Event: Ecuador Earthquake
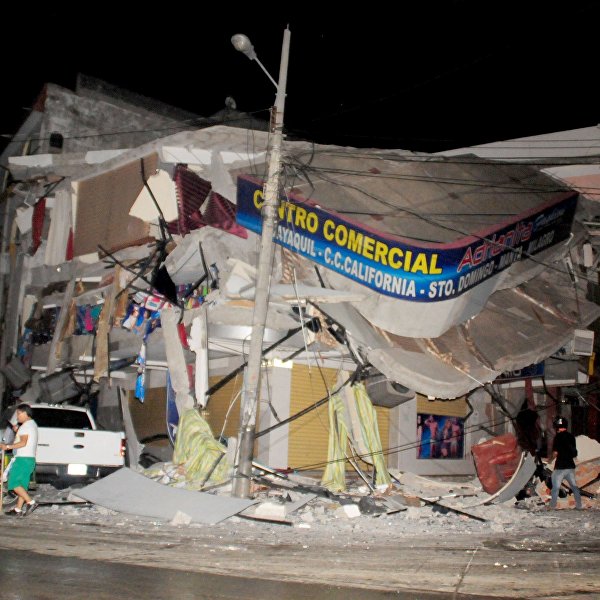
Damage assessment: damage